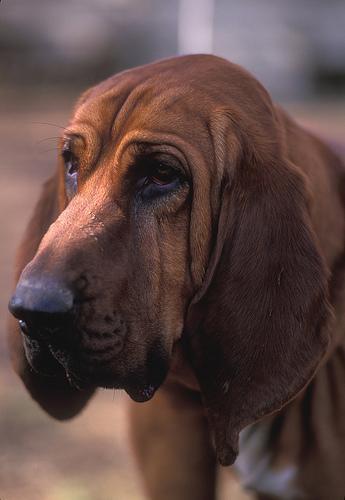
bloodhound